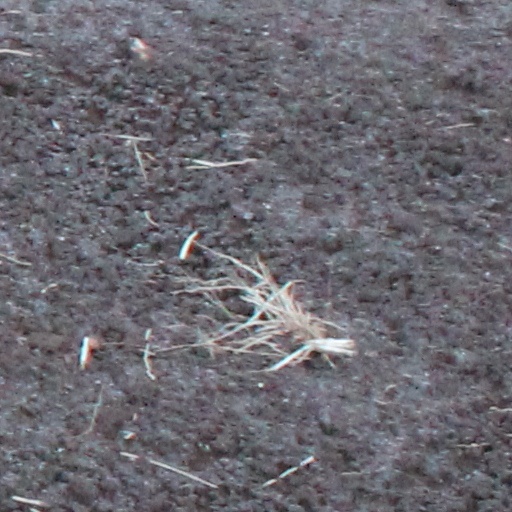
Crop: wheat